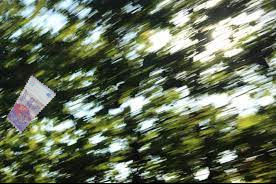
Denominación: 100